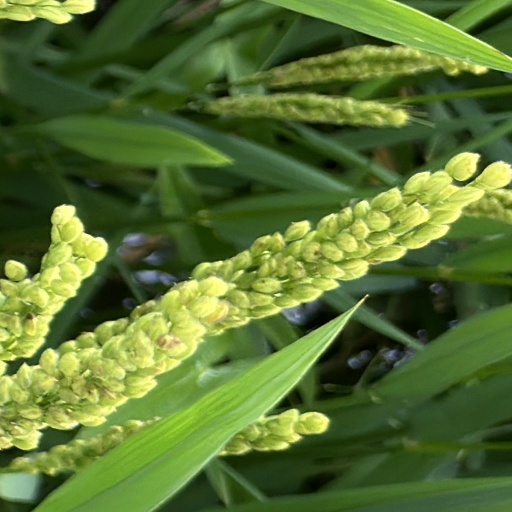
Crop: rice